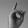
ASL letter: D